1942 Auckland Rugby League season

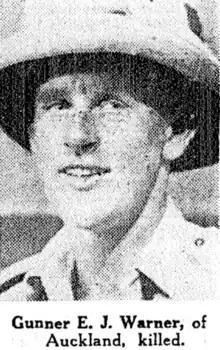

It was reported on January 12 that Ernest John Warner had been killed in the Western Desert campaign in North Africa on December 1, 1941. He was a member of the Ellerslie club and was part of the fifth grade side which won the 1939 knock-out competition. He died the day before his 22nd birthday. Ellerslie held their annual meeting on Thursday, March 19 at 8 pm at the Parish Hall in Ellerslie. At their annual meeting it was noted that they had 21 members on active service. Tribute was paid to the memory of Private Gordon Bert Osborne and Gunner E. J. Osborne, who had been killed in action. Gordon had been killed on December 1, 1941, in the Western Desert campaign, North Africa. He was buried at Knightsbridge War Cemetery, Acroma, Libya. Their annual report reviewed the performances of their six grade sides with special reference being made to their senior B side and their seventh grade side. The later team won the championship and knockout and were presented with caps by Mr. T. Kane who represented the junior control board. Mr. George Chapman, a life member was also in attendance. Their honorary secretary was Mr. G. Whaley. They held a training for all grades at the Ellerslie Reserve on Saturday, April 11 at 2 pm.